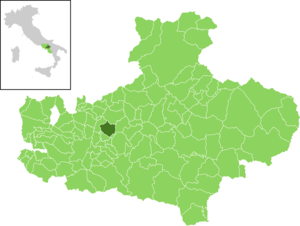
Montefalcione est une commune italienne de la province d'Avellino dans la région Campanie en Italie.